151st Theater Information Operations Group

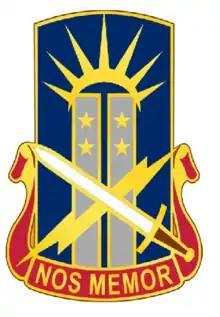
The 151st TIOG's distinctive unit insignia displays the Twin Towers with a banner that reads in Latin "Nos Memor" (We Remember)

The 151st Theater Information Operations Group, or 151st TIOG, is an Information Operations formation of the United States Army Reserve, headquartered at Fort Totten, New York. Founded in 2009, the 151st TIOG is the only Theater Information Operations Group in the U.S. Army Reserve. It is composed mostly of Army Reserve Soldiers in two battalions based out of Parks Reserve Forces Training Area (Camp Parks), Fort George G. Meade, and Fort Totten. The current commander is Colonel Jonathan Steinbach, who assumed command in July 2023.